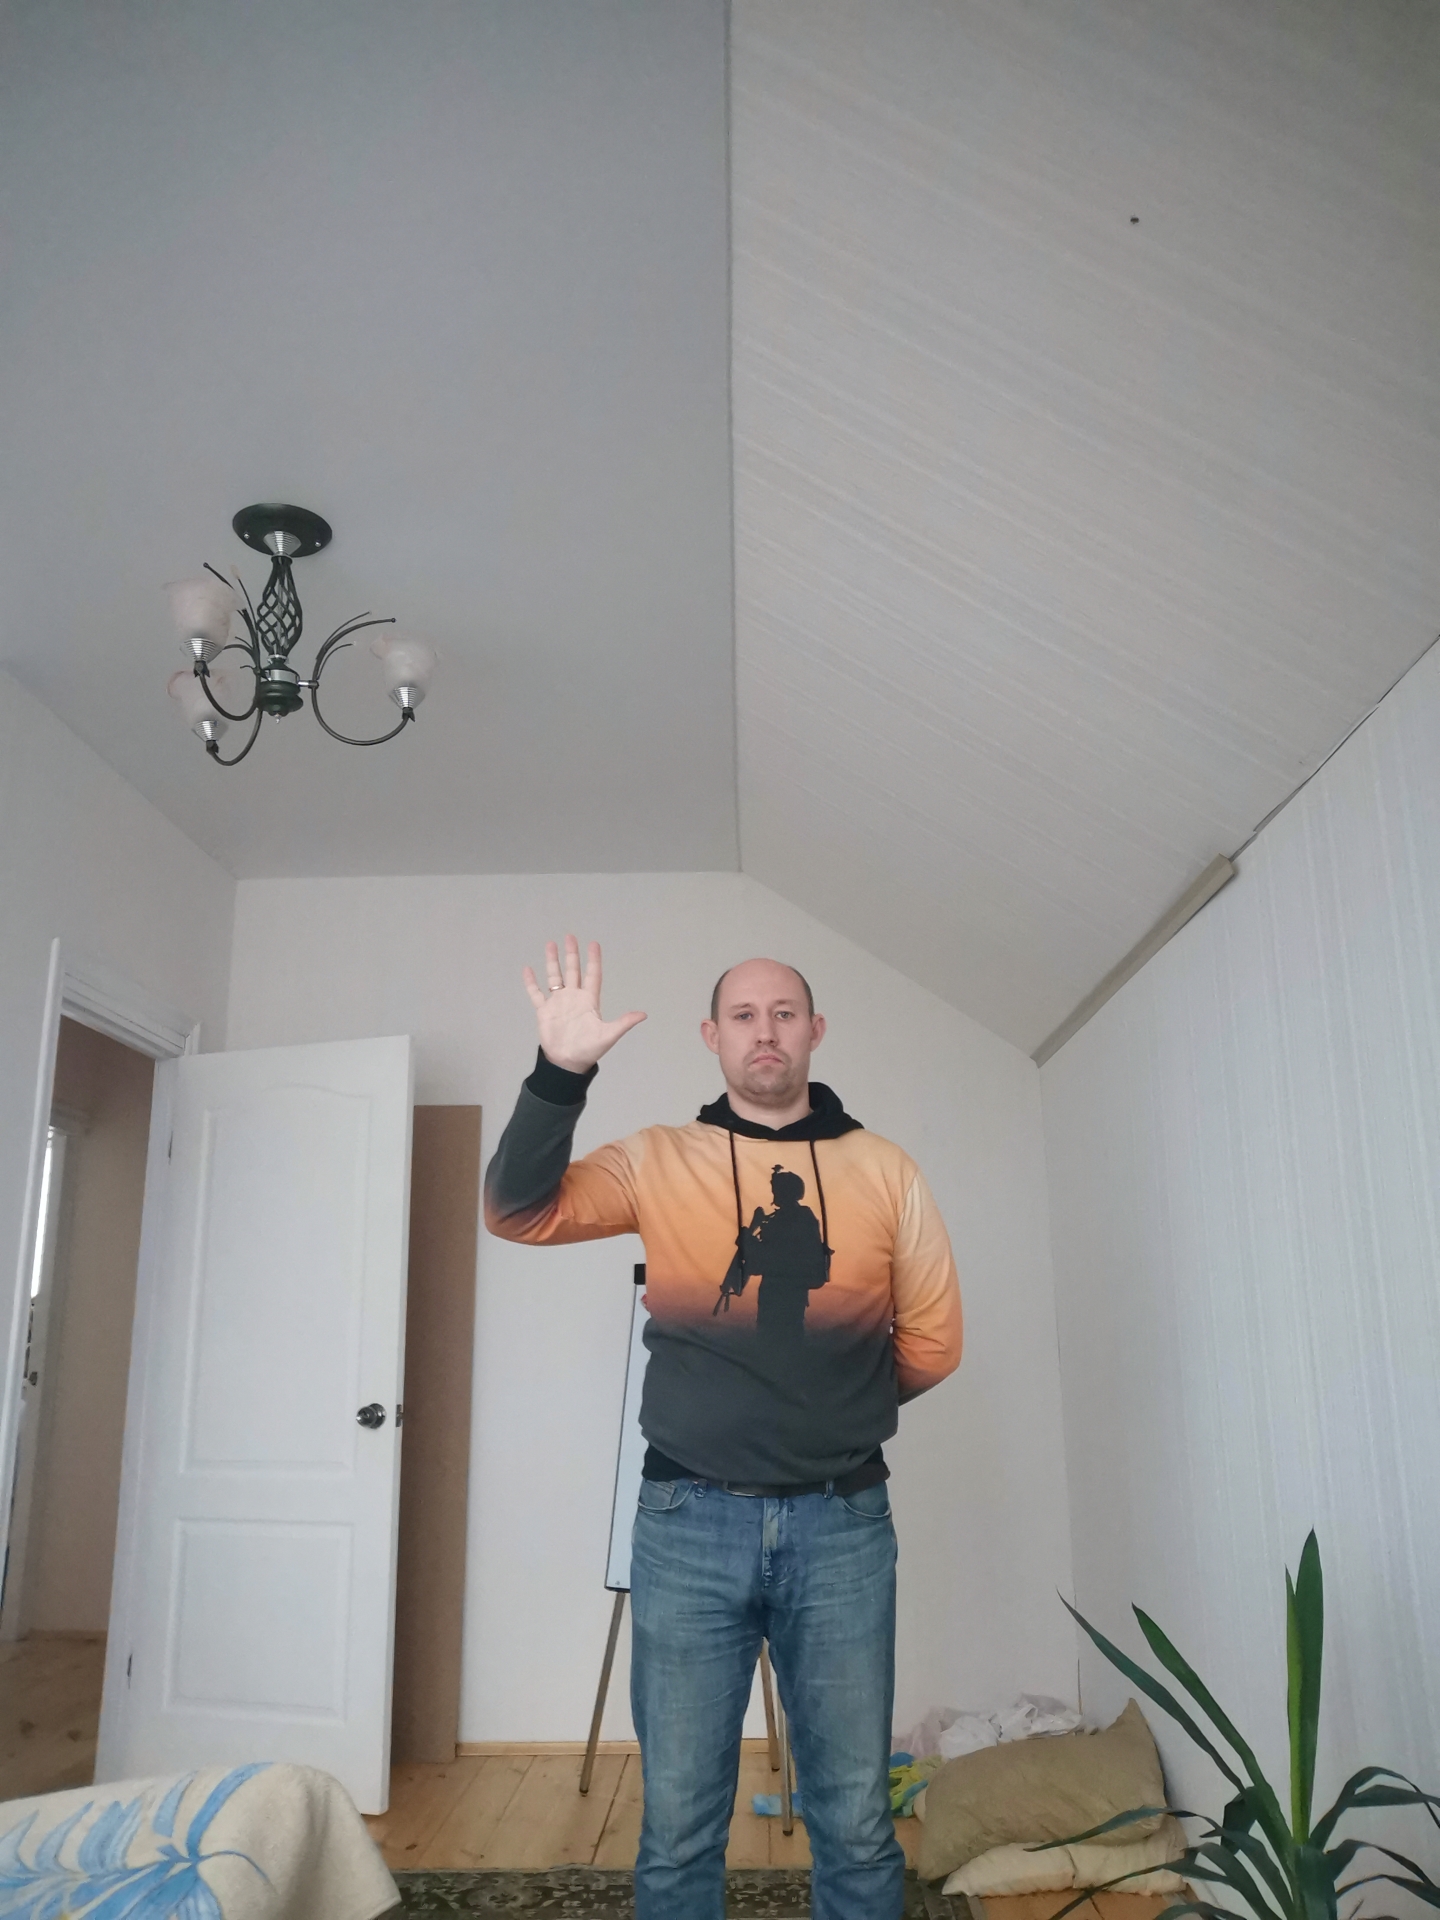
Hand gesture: palm